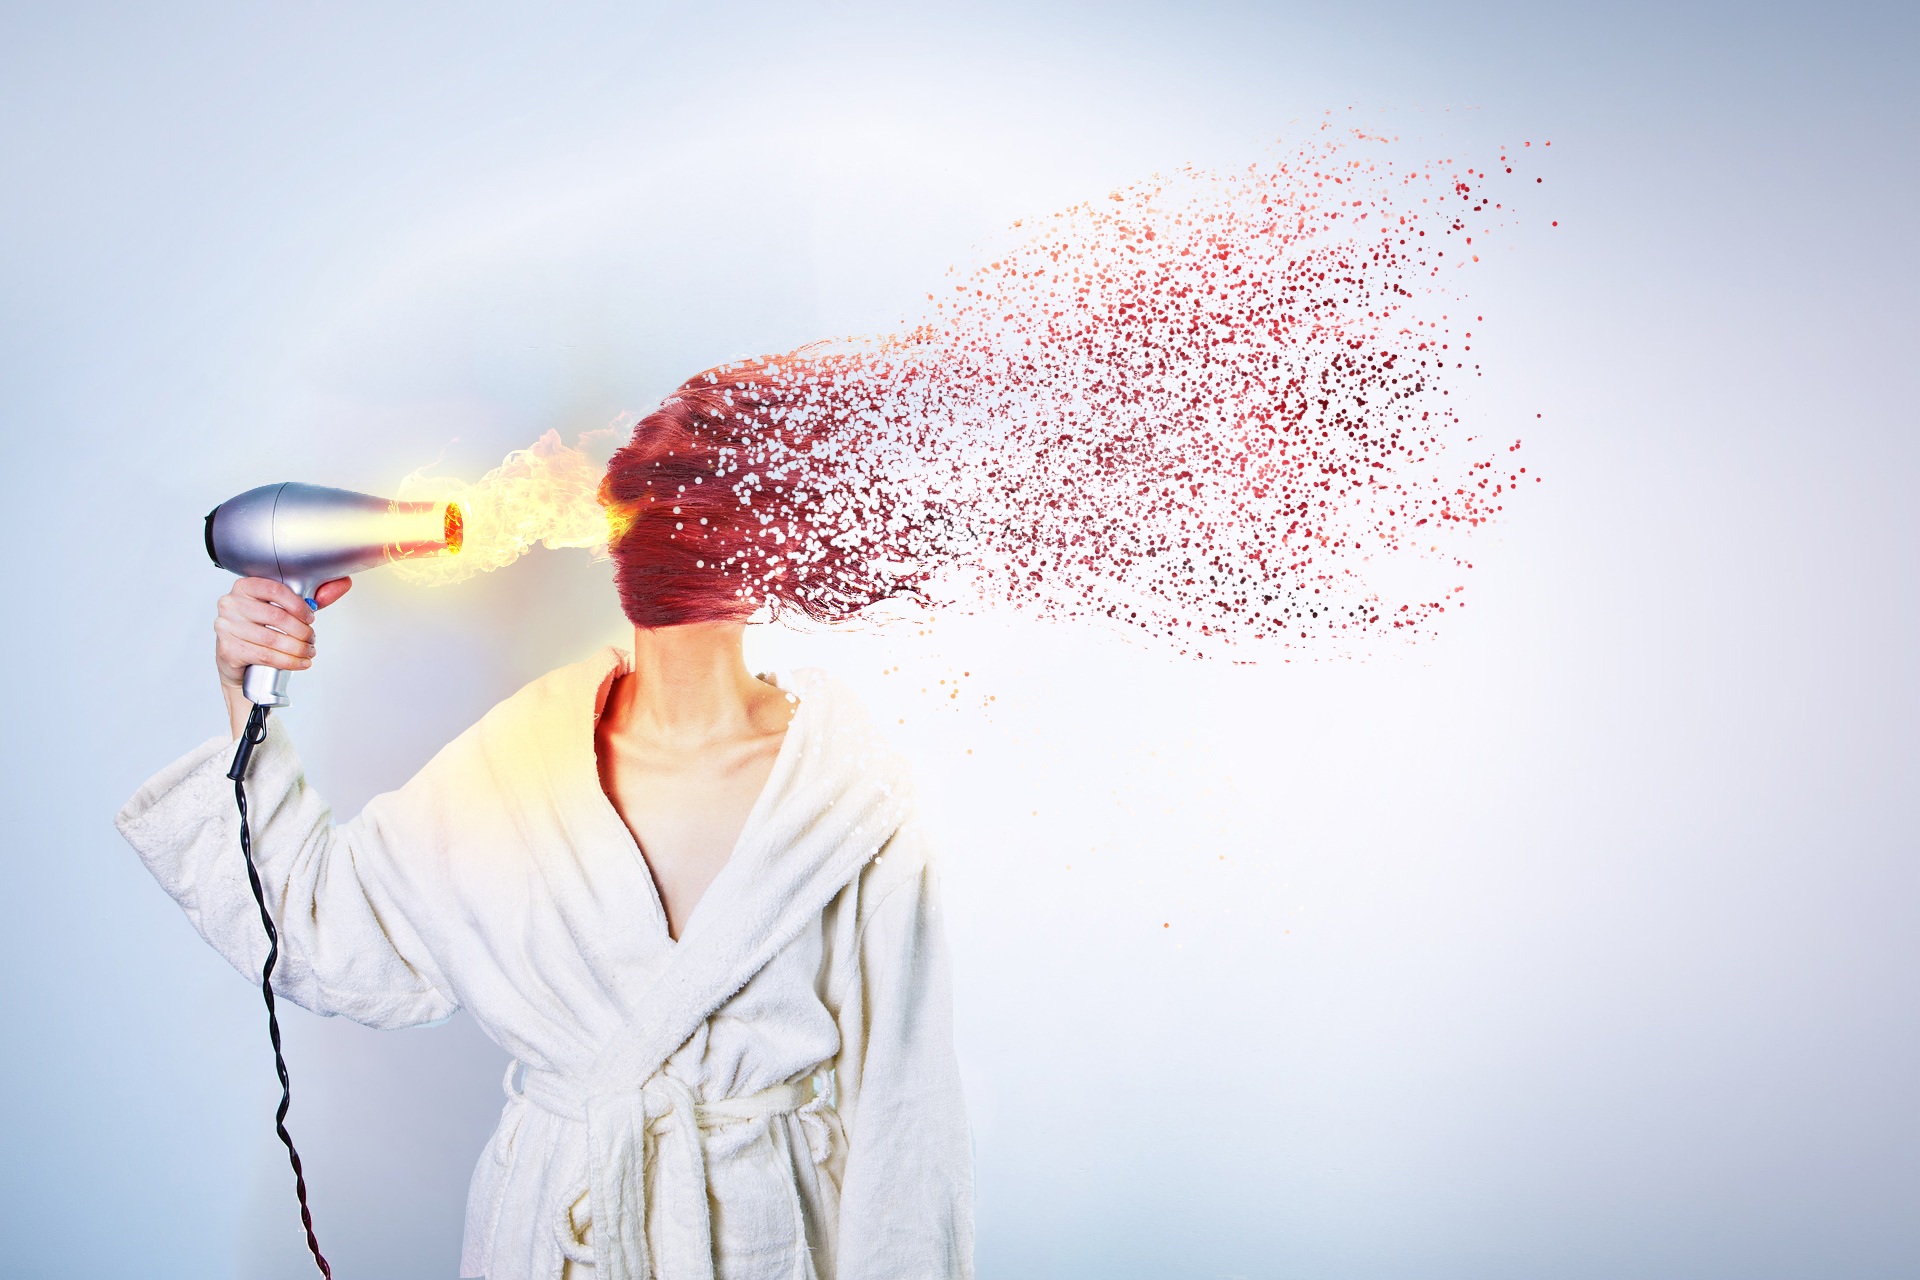
hand, person, hair, flower, flying, female, model, spring, red, color, season, hairstyle, human body, power, sexy, fantasy, organ, sense, fire women